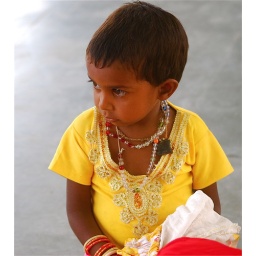
This beautiful little girl was waiting for a train with her mother in Sawai Madhopur, India.